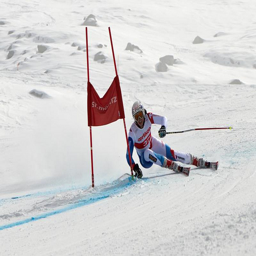
A man is skiing near a red flag in the snow.
A person on skis rides around a barrier.
A skier skiing around a pole on a ski course.
A person that is in the snow having some fun.
a snow skier wearing withe and red skiing past a red flag